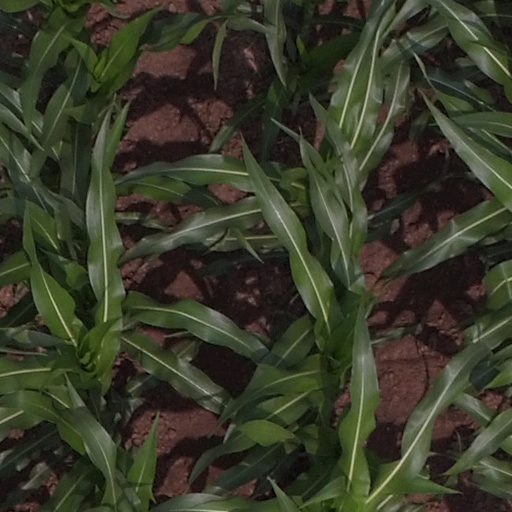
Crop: maize; corn